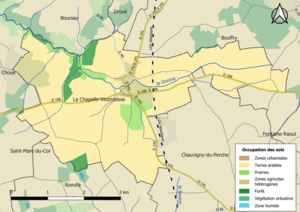
Carte des infrastructures et de l’occupation des sols en 2018 de la commune de fr:La Chapelle-Vicomtesse (France).
La Chapelle-Vicomtesse est une commune française située dans le département de Loir-et-Cher en région Centre-Val de Loire.